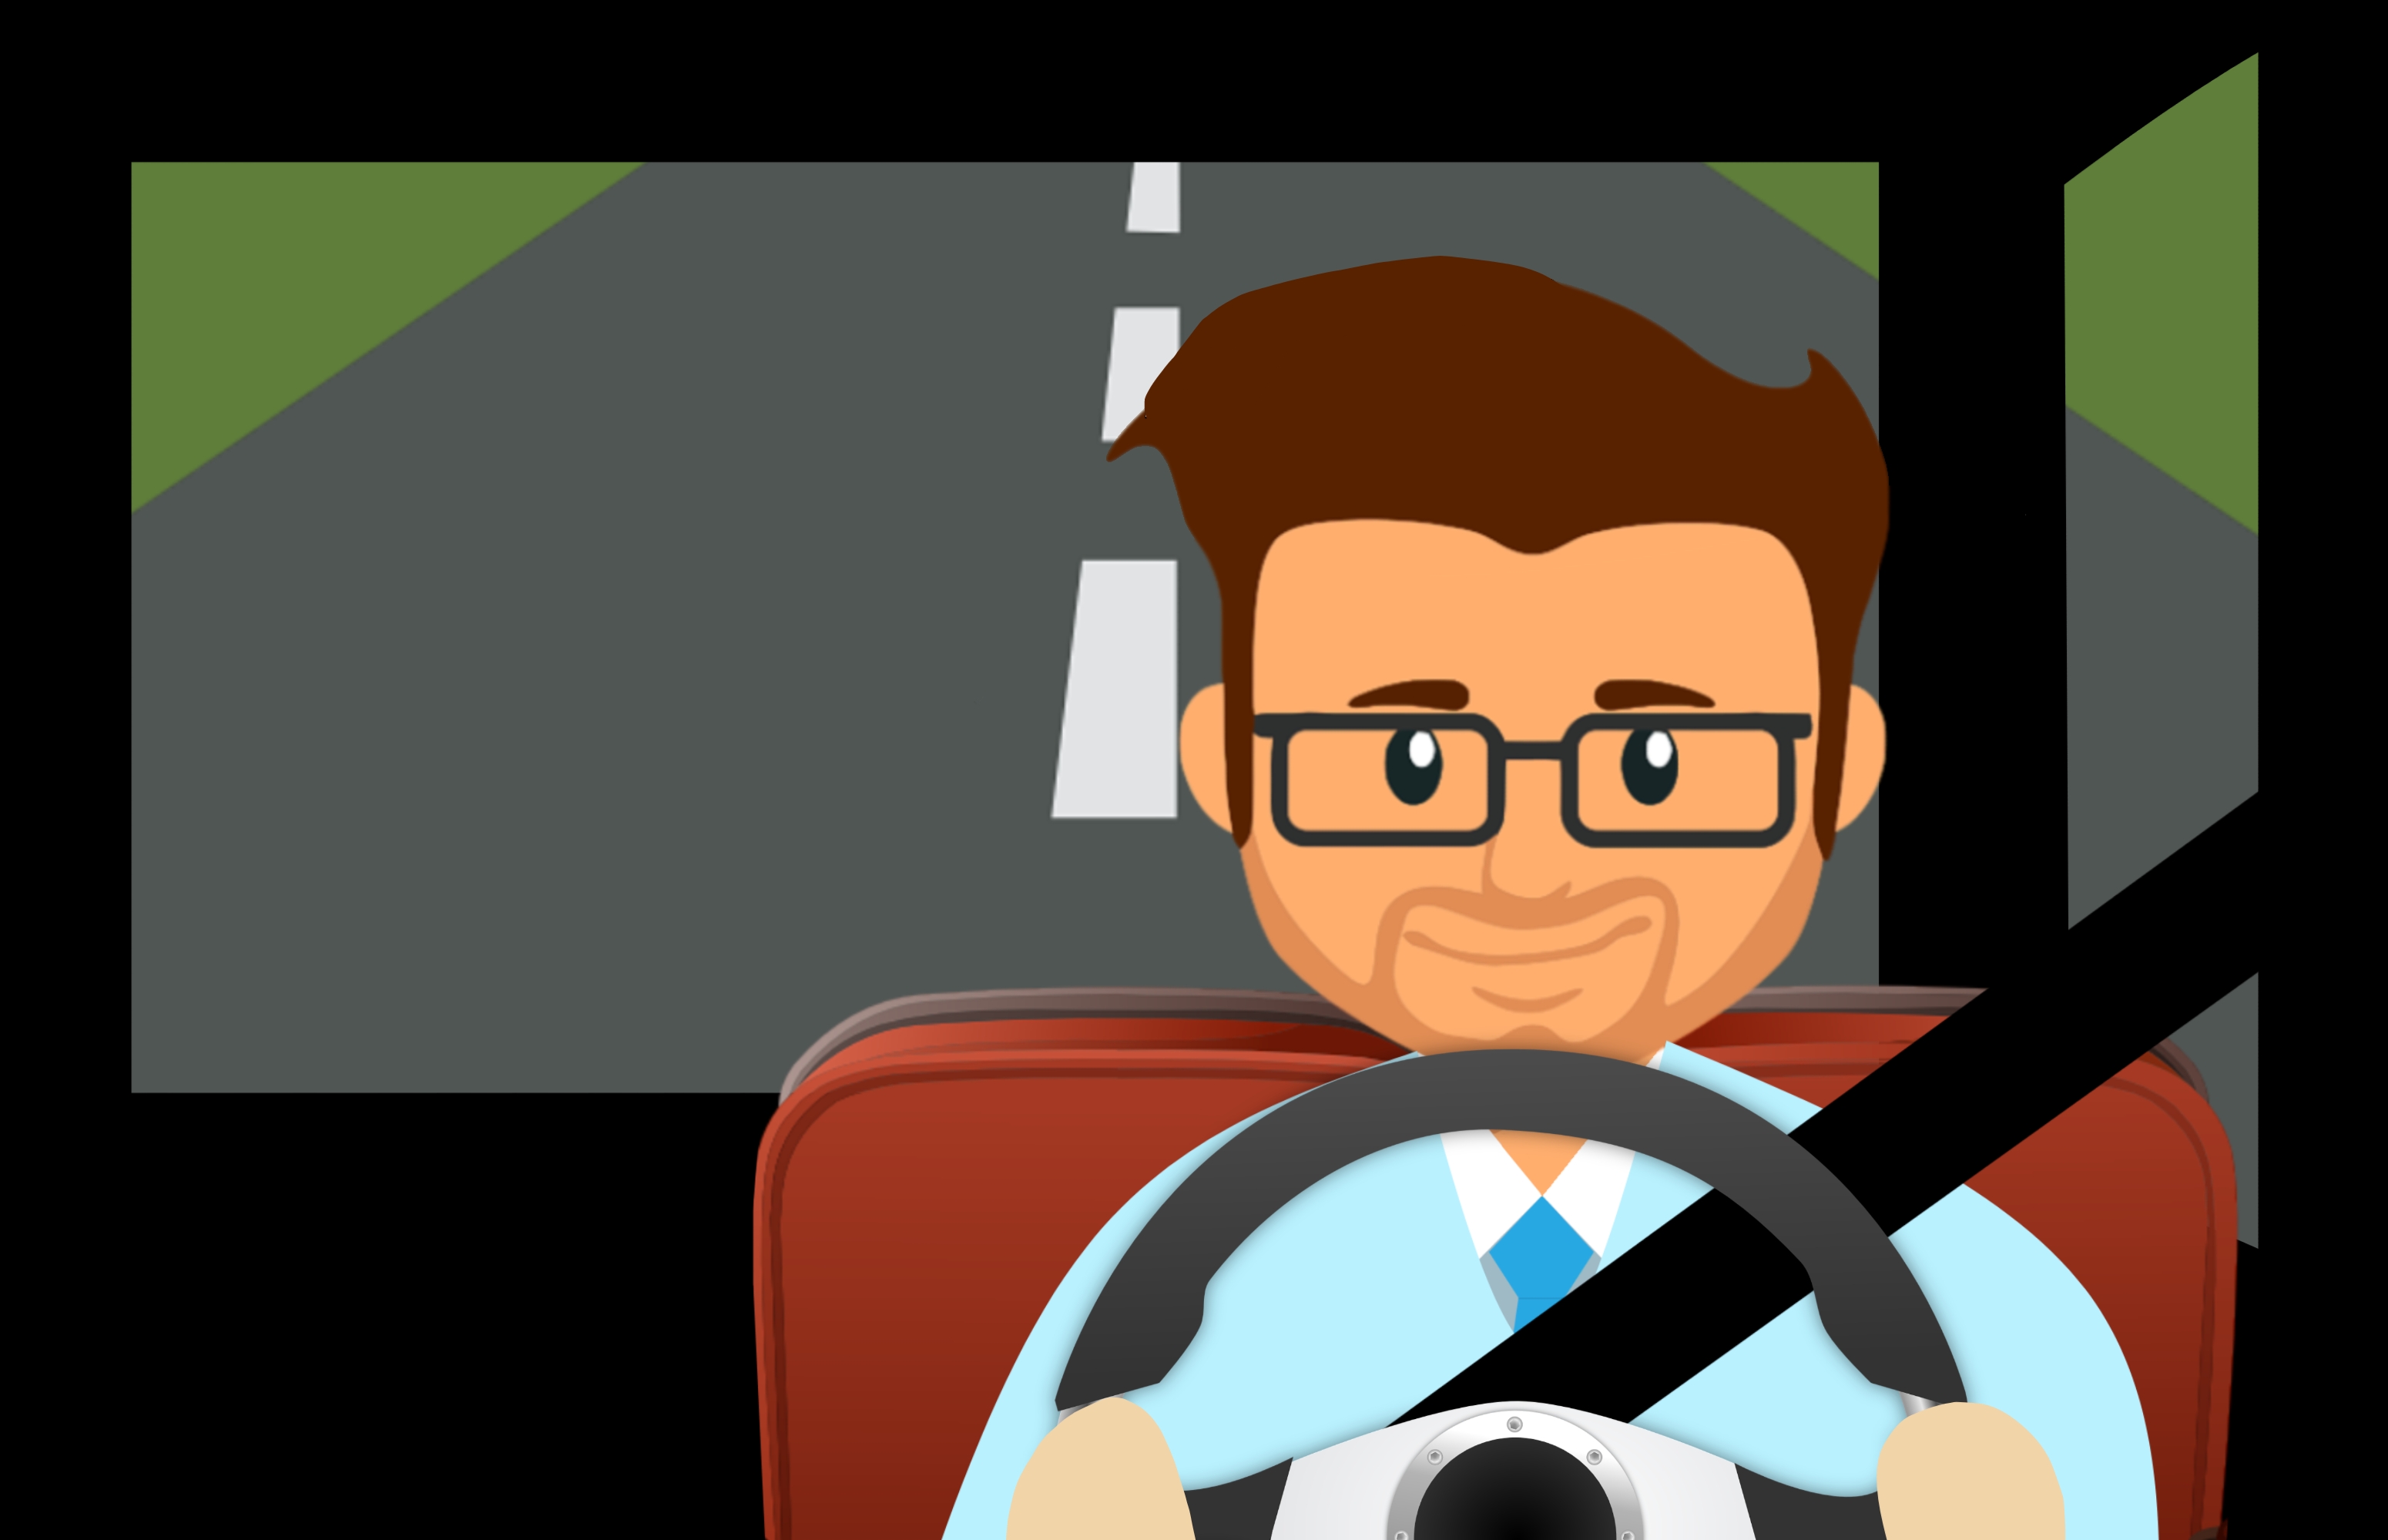
driving, man, car, transport, vehicle, automobile, auto, drive, road, driver, automotive, travel, happiness, trip, journey, people, vacation, smiling, male, boy, cartoon, Animated cartoon, illustration, animation, clip art, graphic design, fictional character, art, fiction, style